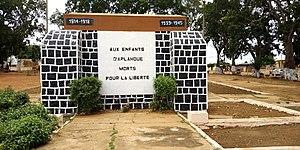
Place publique monuments aux morts à Aplahoué (Bénin)
Aplahoué est une ville située au sud du Bénin, à la frontière avec le Togo. C'est le chef-lieu de la commune du même nom et préfecture du département du Couffo. On y retrouve un des plus grands marchés de la sous région, le marché Azové qui vient en deuxième position après Dantokpa. La commune d'Aplahoué abrite de nombreuses institutions et services de l'État.